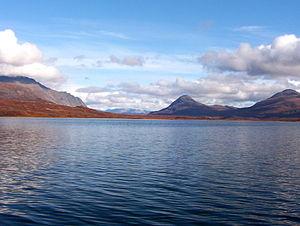
Les Lacs Tangle forment une succession de lacs dans l'Alaska intérieur, aux États-Unis dans la Chaîne d'Alaska. Ils sont formés de Long Tangle Lake, Lower Tangle Lake, Round Tangle Lake, sur une distance de 26 kilomètres de long, qui sont reliés entre eux par des cours d'eau, et forment la source de la rivière Delta.